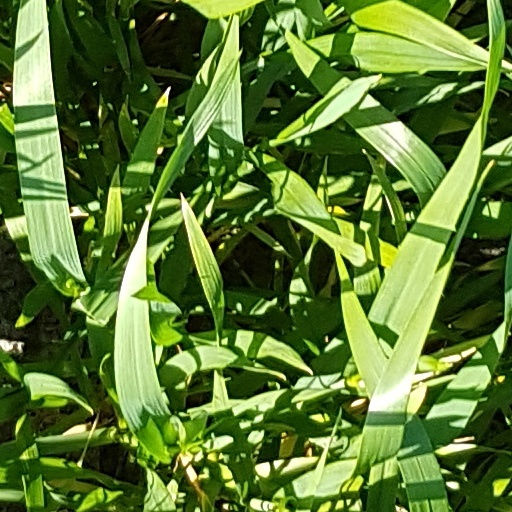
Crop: wheat